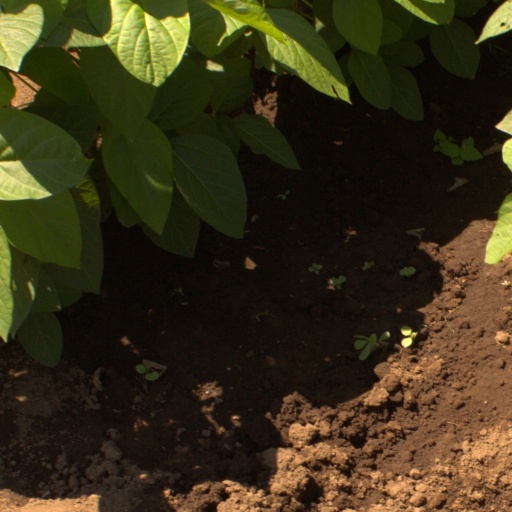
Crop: soybean